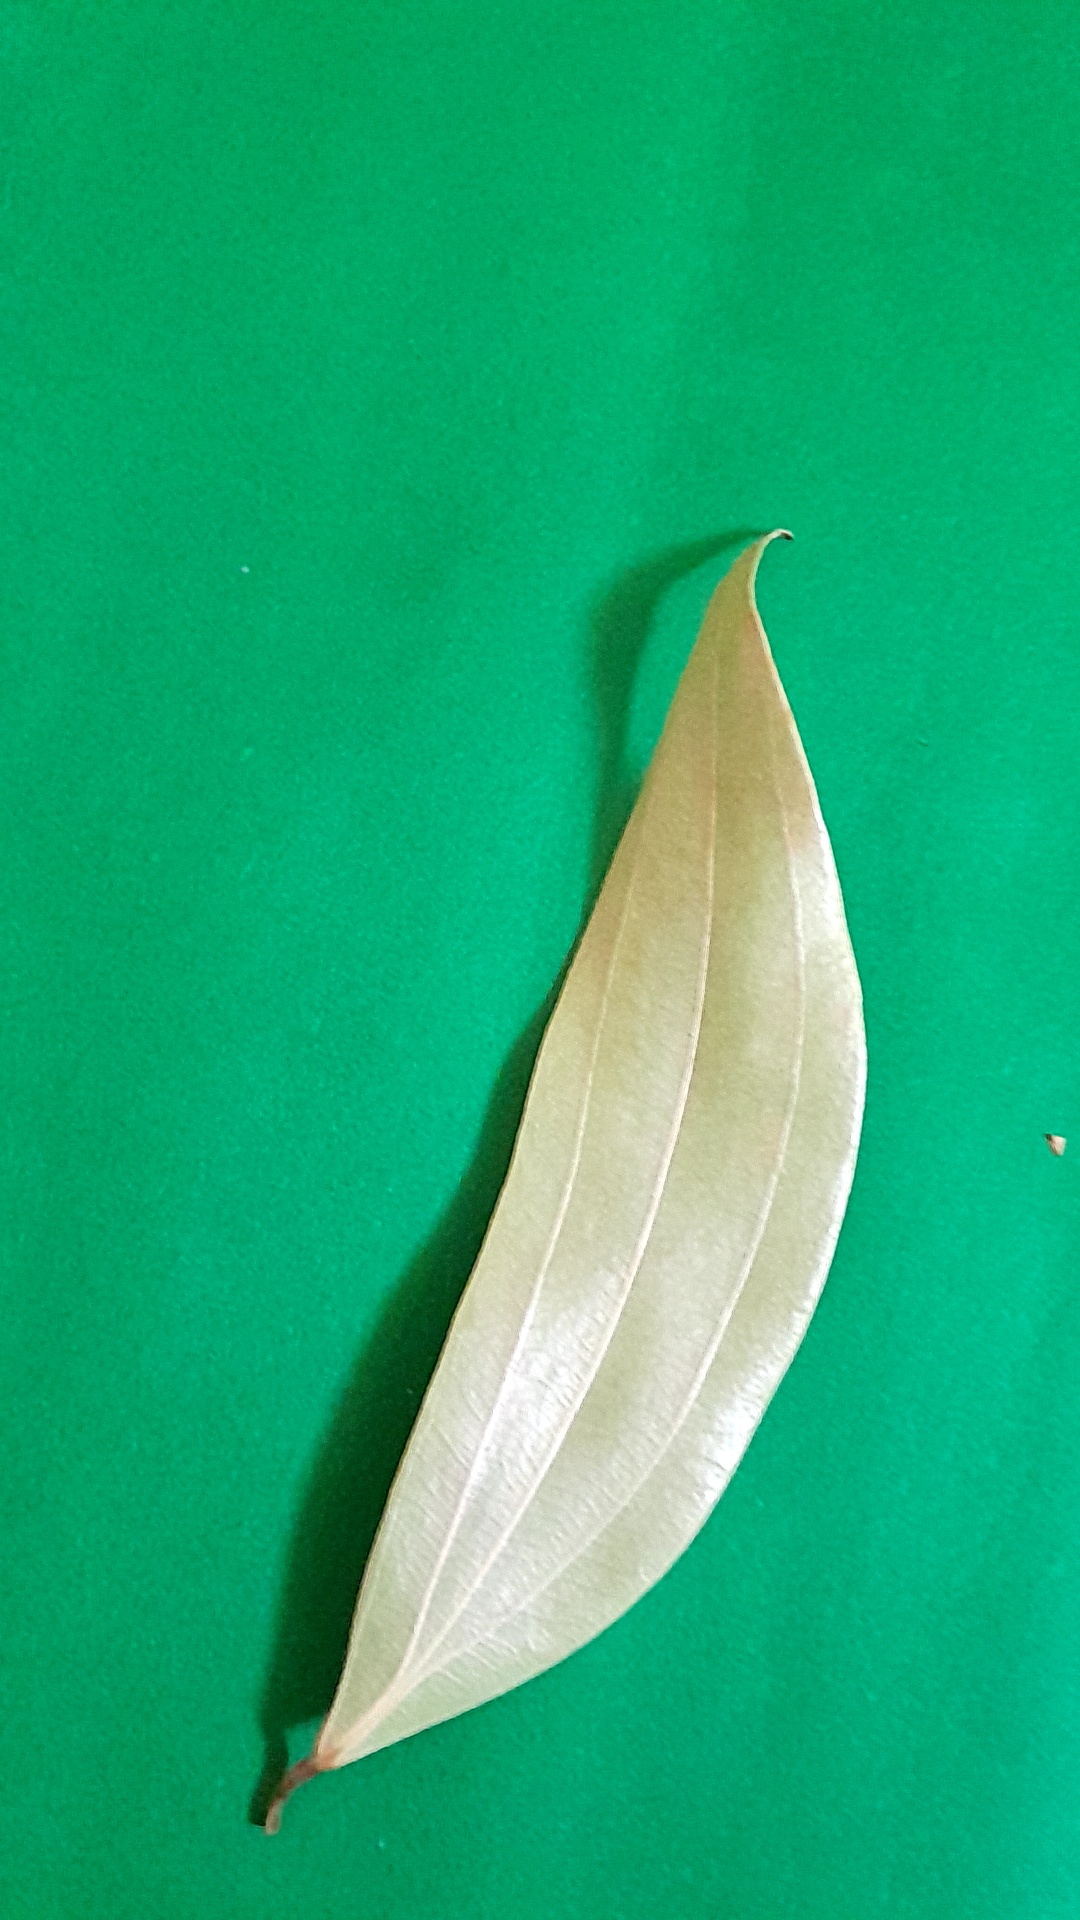
Label: Dry Leaf